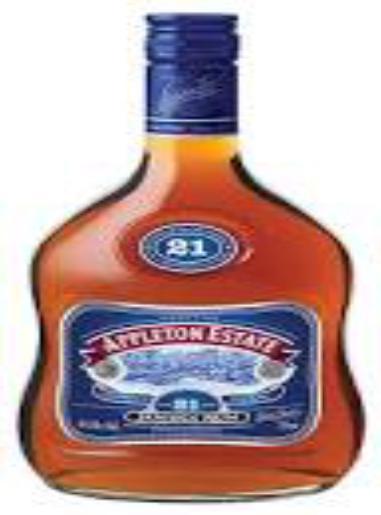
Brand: Appleton Estate
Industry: Food